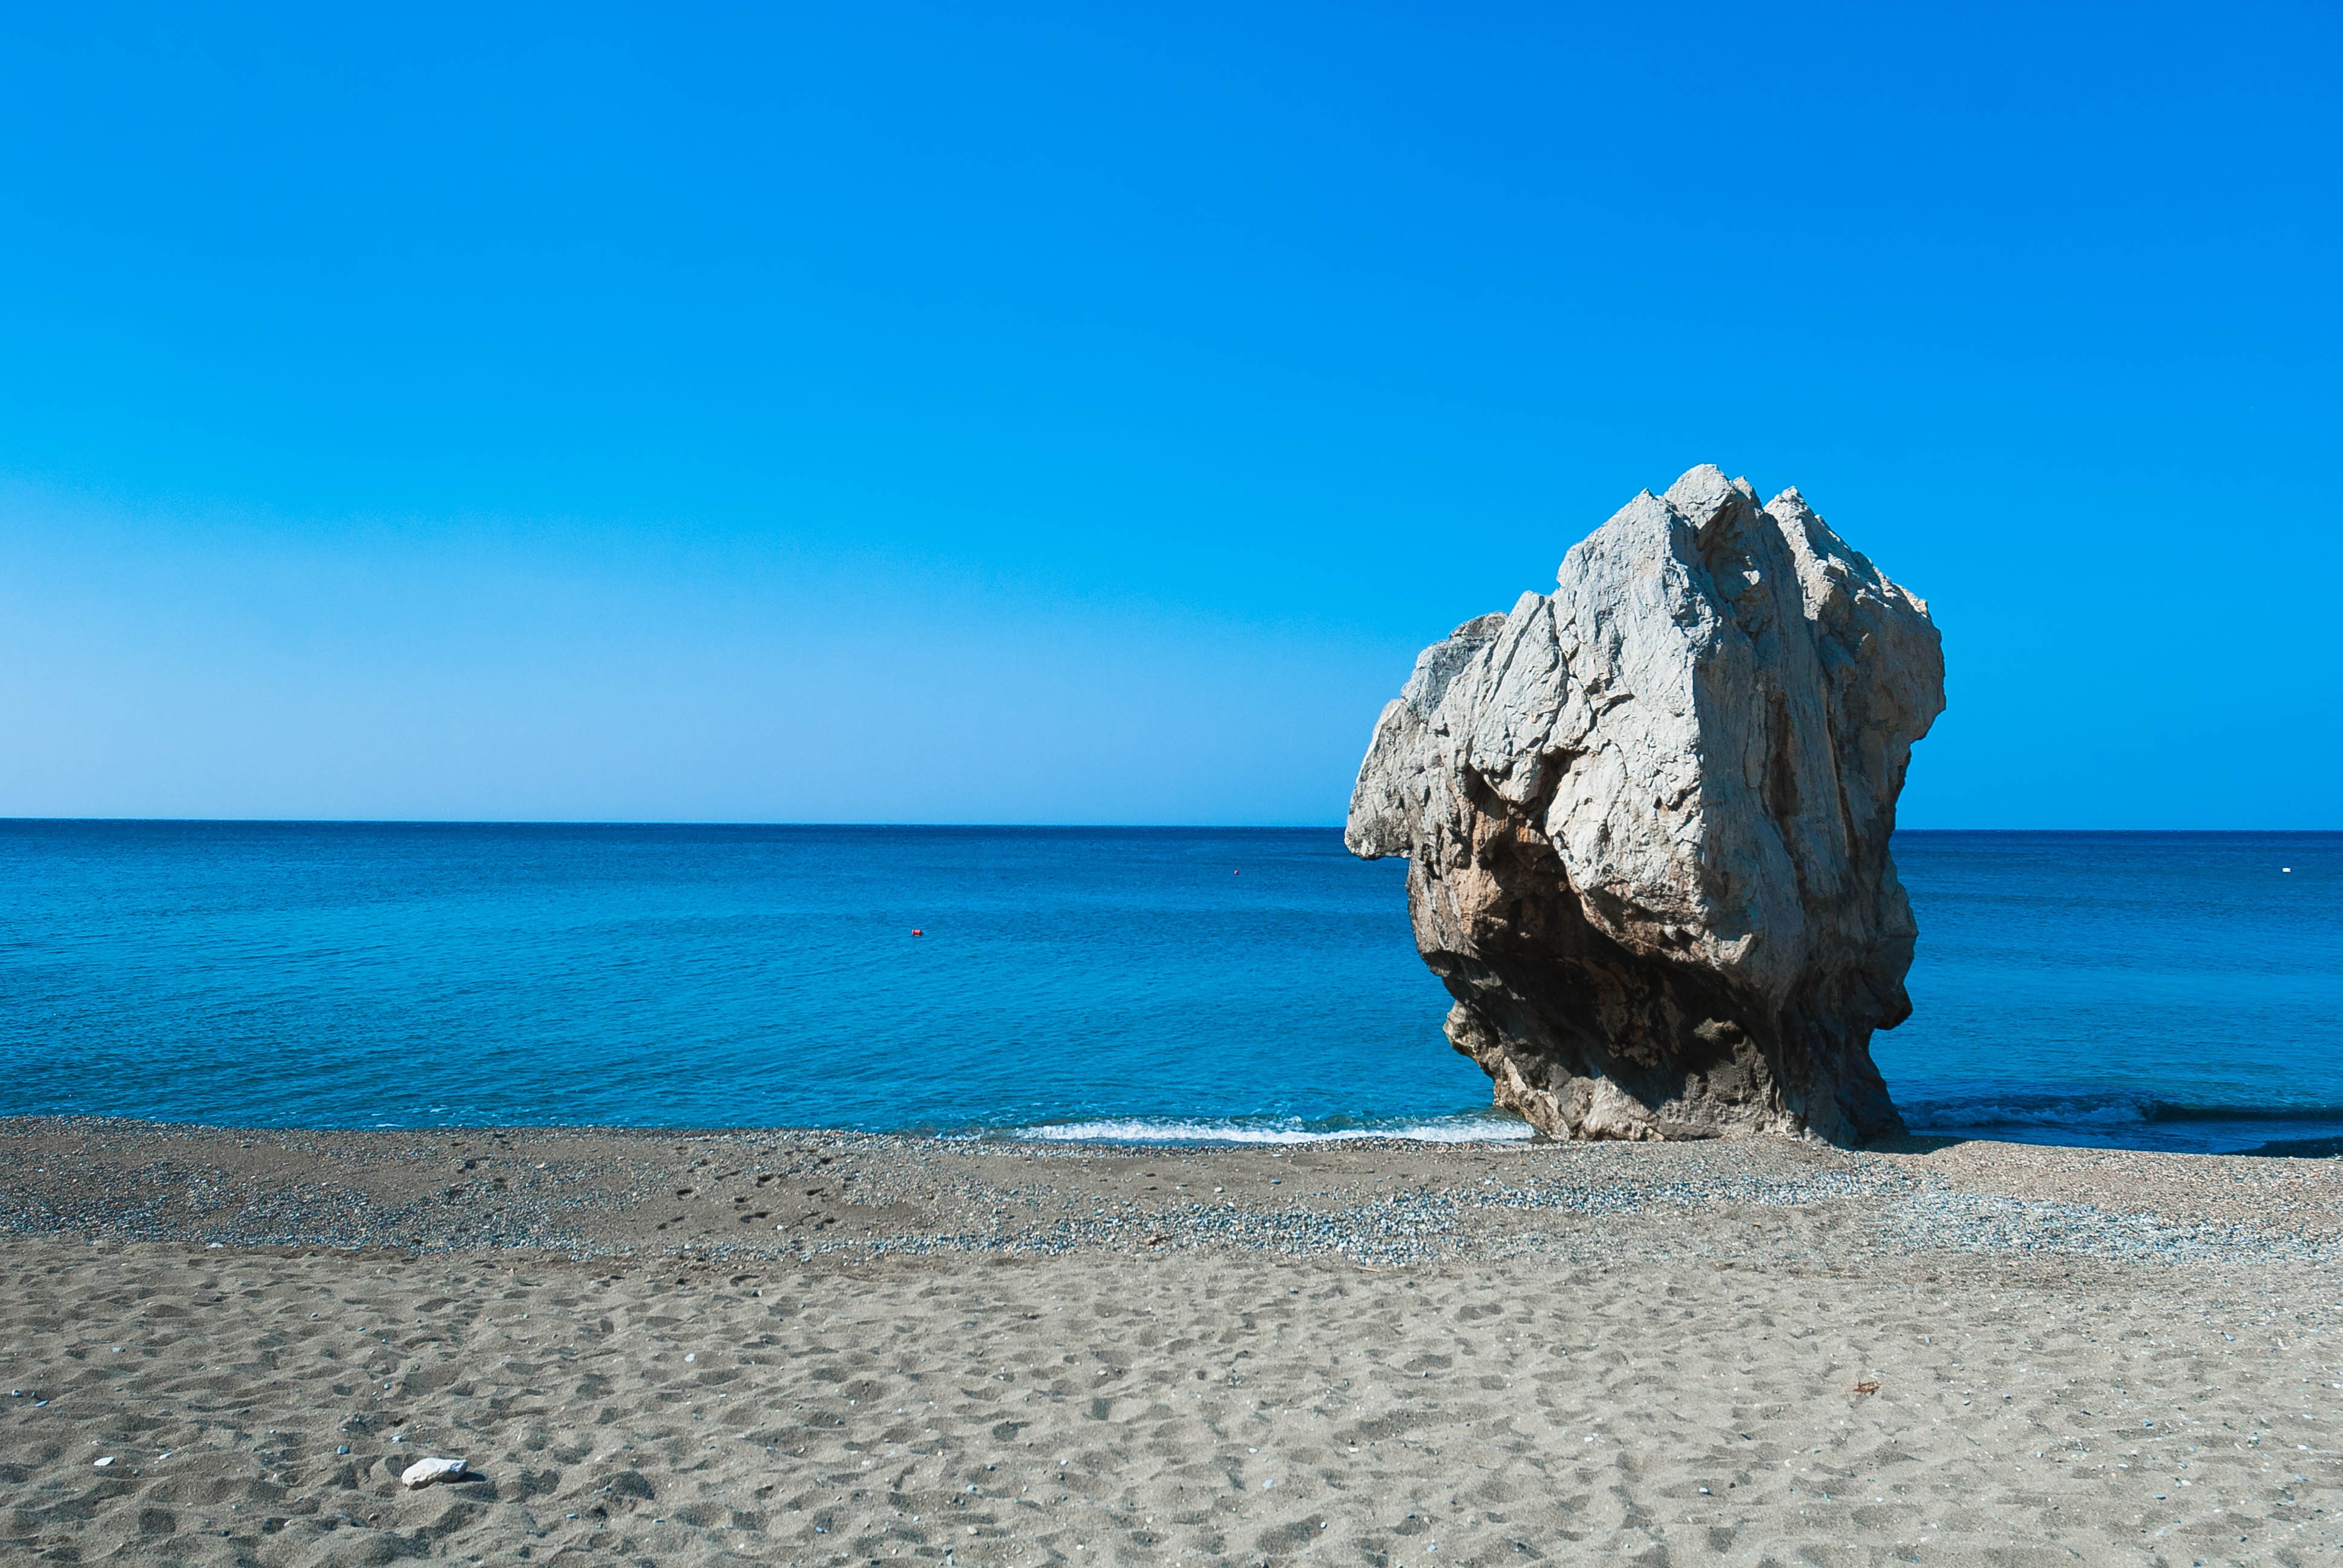
beach, landscape, sea, coast, water, nature, sand, rock, ocean, horizon, shore, wave, vacation, formation, cliff, color, bay, island, blue, stack, terrain, material, body of water, mountains, cape, crete, islet, preveli, wind wave